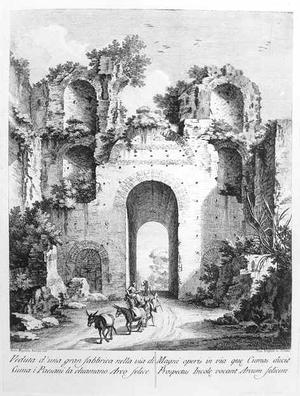
Quelques rares exemplaires de tunnels routiers creusés du temps des Romains sont parvenus jusqu'à nous, ouvrages d'art beaucoup plus discrets que les très célèbres et très renommés ponts romains. L'usage est le même que le nôtre — il s'agit de faciliter le passage d'une route à travers une crête montagneuse —, mais la technique, le profil sont sensiblement différents de ceux que nous connaissons aujourd'hui. On peut distinguer au moins trois types d'ouvrages, en plus des passages de gorges, présents dans les diverses régions de l'Empire.